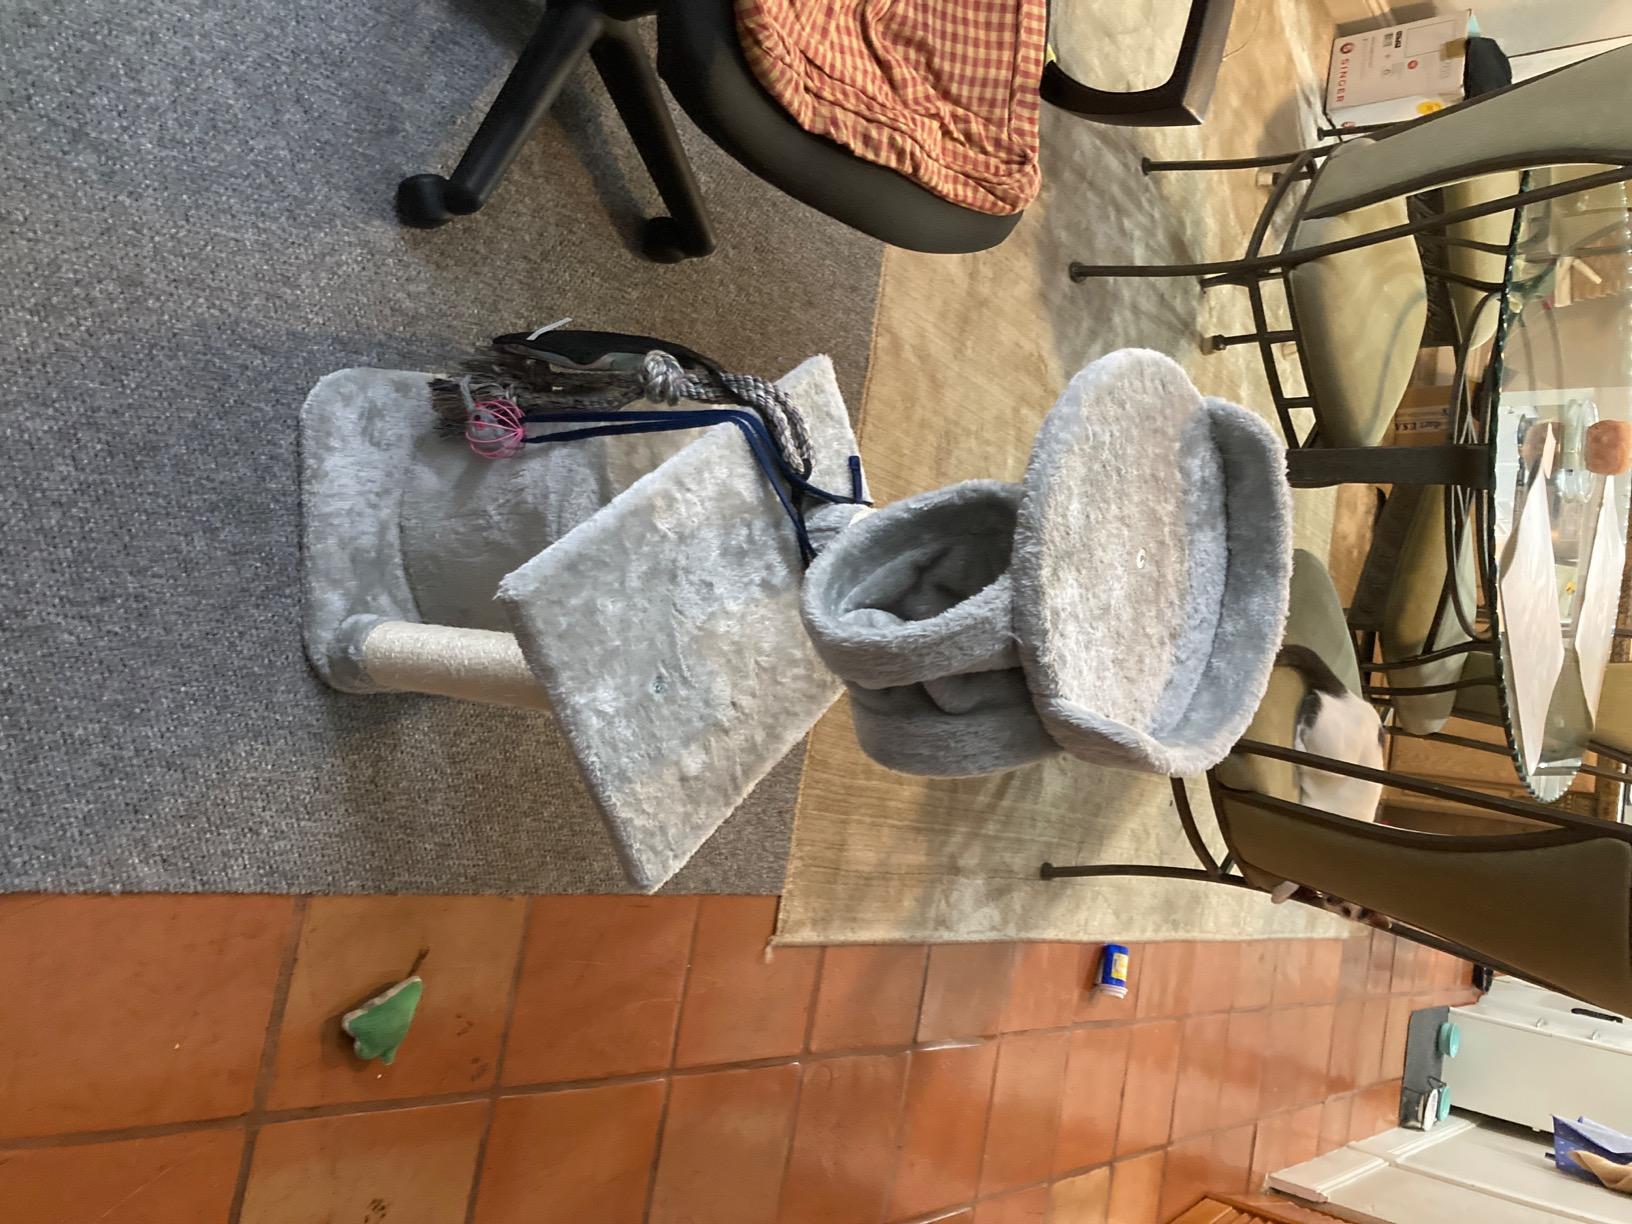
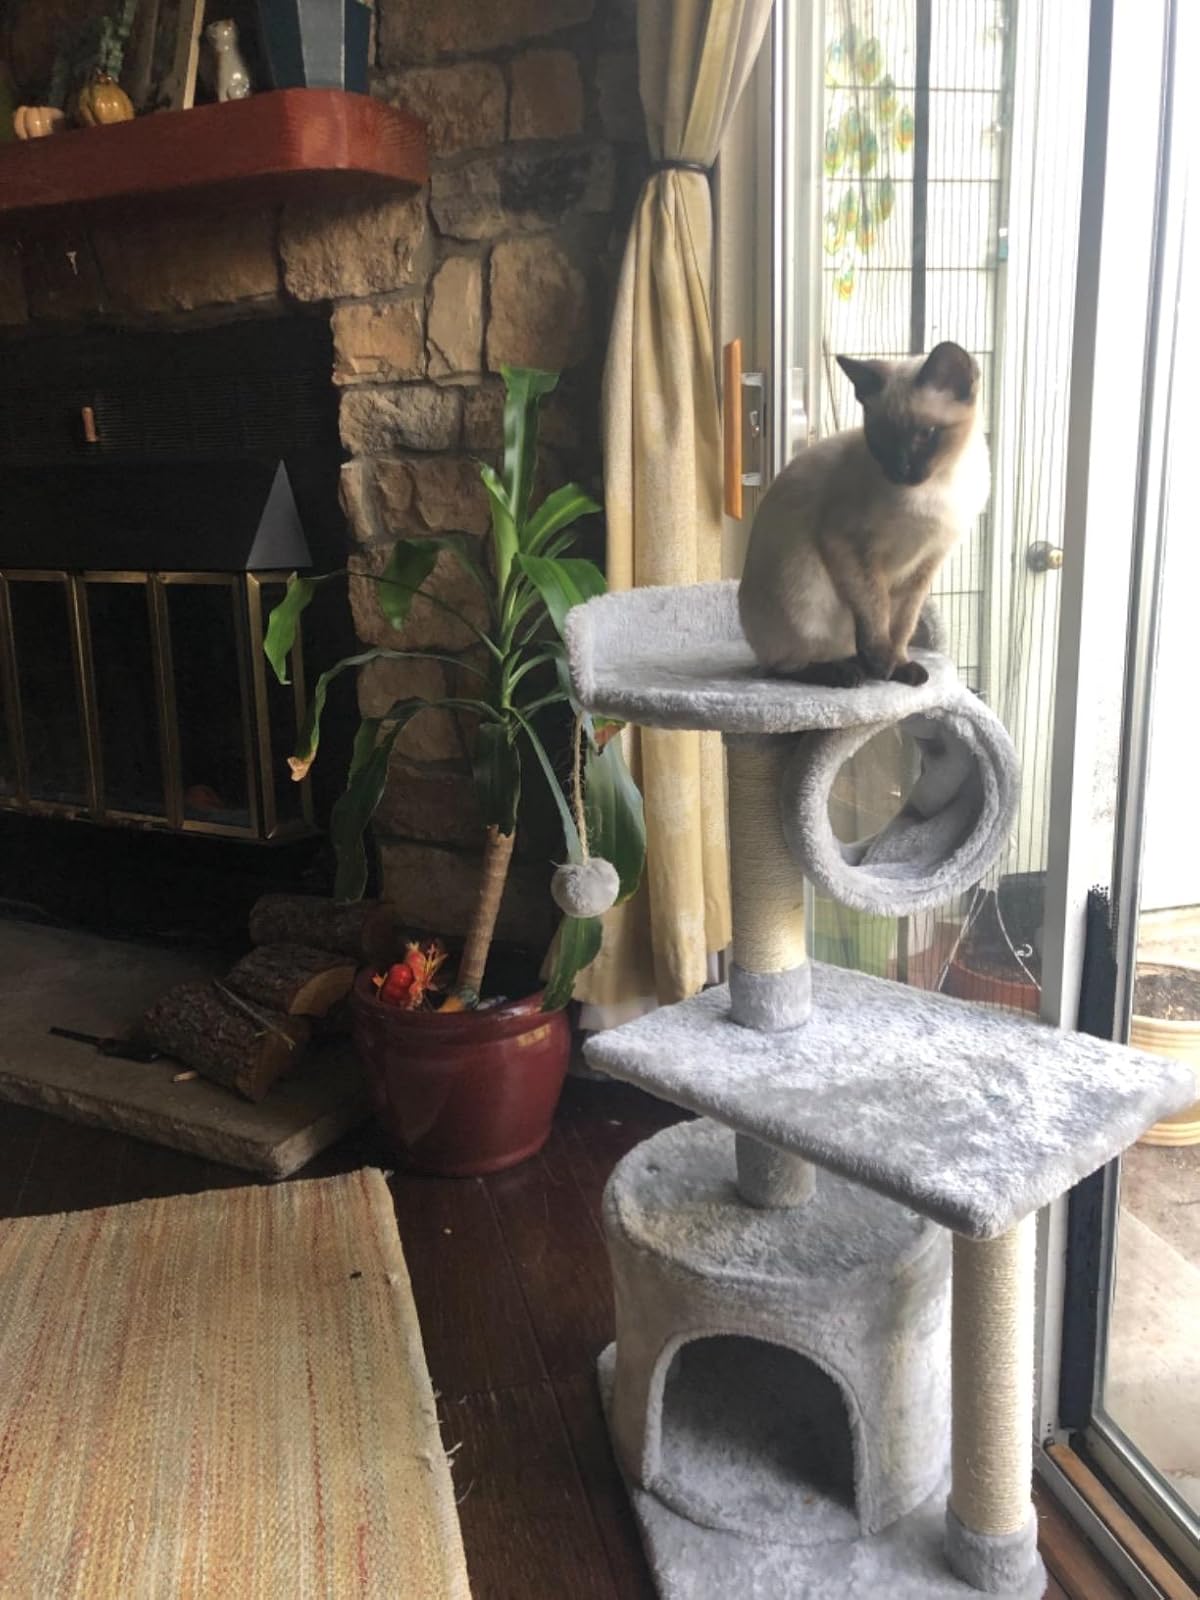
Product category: items_cat tree
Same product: yes